Republicanism

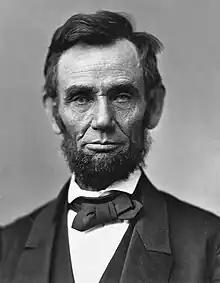
Abraham Lincoln

Republicanism helped inspire movements for independence in former Spanish colonies of Latin America in the early 19th century, and republican ideals and political designs were influential in the new Latin American republics. Diplomats and international jurists in Latin America, such as Andrés Bello, shaped a tradition of "republican internationalism" that connected domestic republican ideals and practices with the region's emerging place in international society.